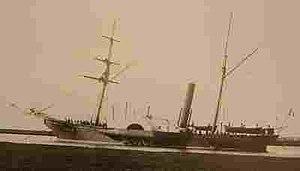
Le Travailleur était un aviso de la marine nationale française chargé de l'exploration géologique, biologique et hydrologique, dans l'Atlantique et en Méditerranée, à la fin du XIXᵉ siècle.